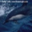
Label: dolphin